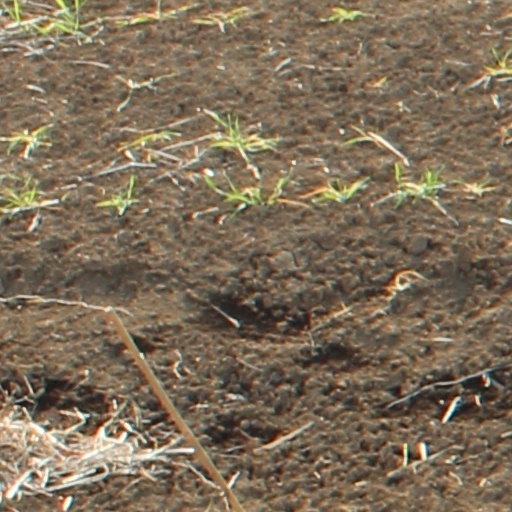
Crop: wheat